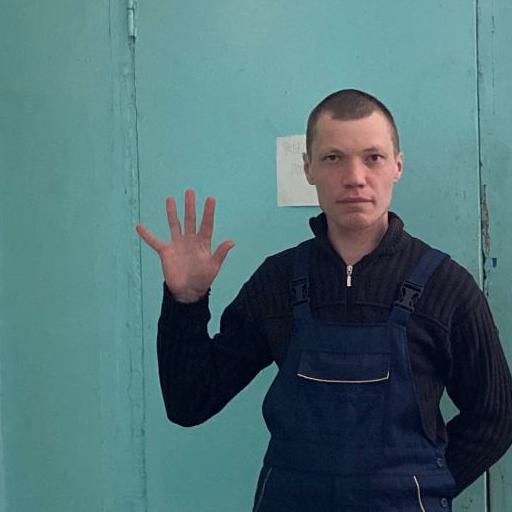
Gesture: palm